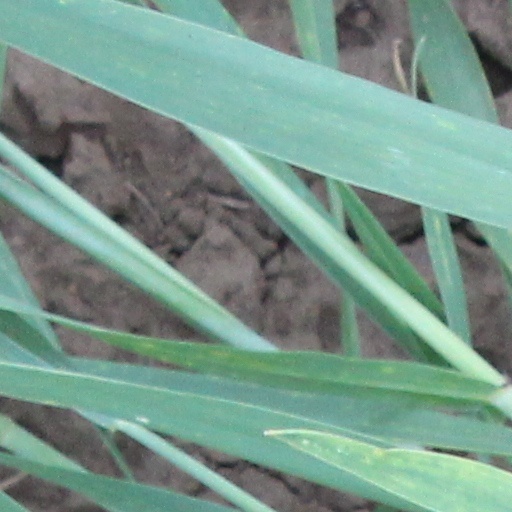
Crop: wheat